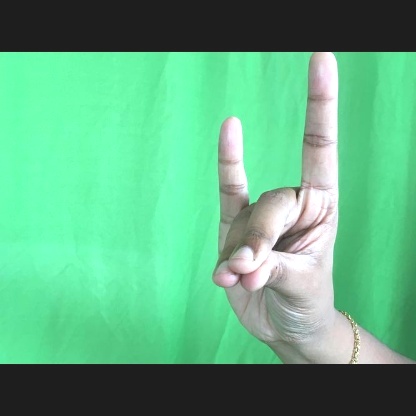
Mudra: Simhamukham